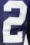
Number: 2